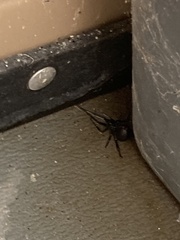
Species: Lactrodectus_hesperus